Port of Tianjin operations and logistics

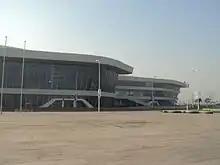
Tianjin Cruise Homeport

The new Tianjin Cruise Homeport started operation in the summer of 2010. It is located in the southern tip of the Dongjiang peninsula, at a 120 hectares development area that is expected to become a tourist complex including resorts, hotels and duty-free shopping centers. The all-services terminal building, designed by China Construction Design International (CCDI), is a large white GFRC-clad building designed to mimic the flow of white silk on an ocean breeze. The 60,000 m terminal houses port administration, shipping agencies, restaurants, hotels and other services, and its migration and custom facilities are capable of processing 4,000 passengers at a time, for an annual capacity of 500,000 passengers. At present, the Homeport has two berths capable of accommodating ships up to 220,000 gt —enough to receive even the largest current cruisers.